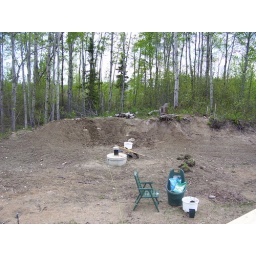
my attempt at starting a rock garden our front of my house beside the water cistern